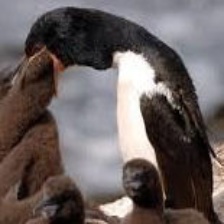
Species: AUCKLAND SHAQ
Scientific name: LEUCOCARBO COLENSOI